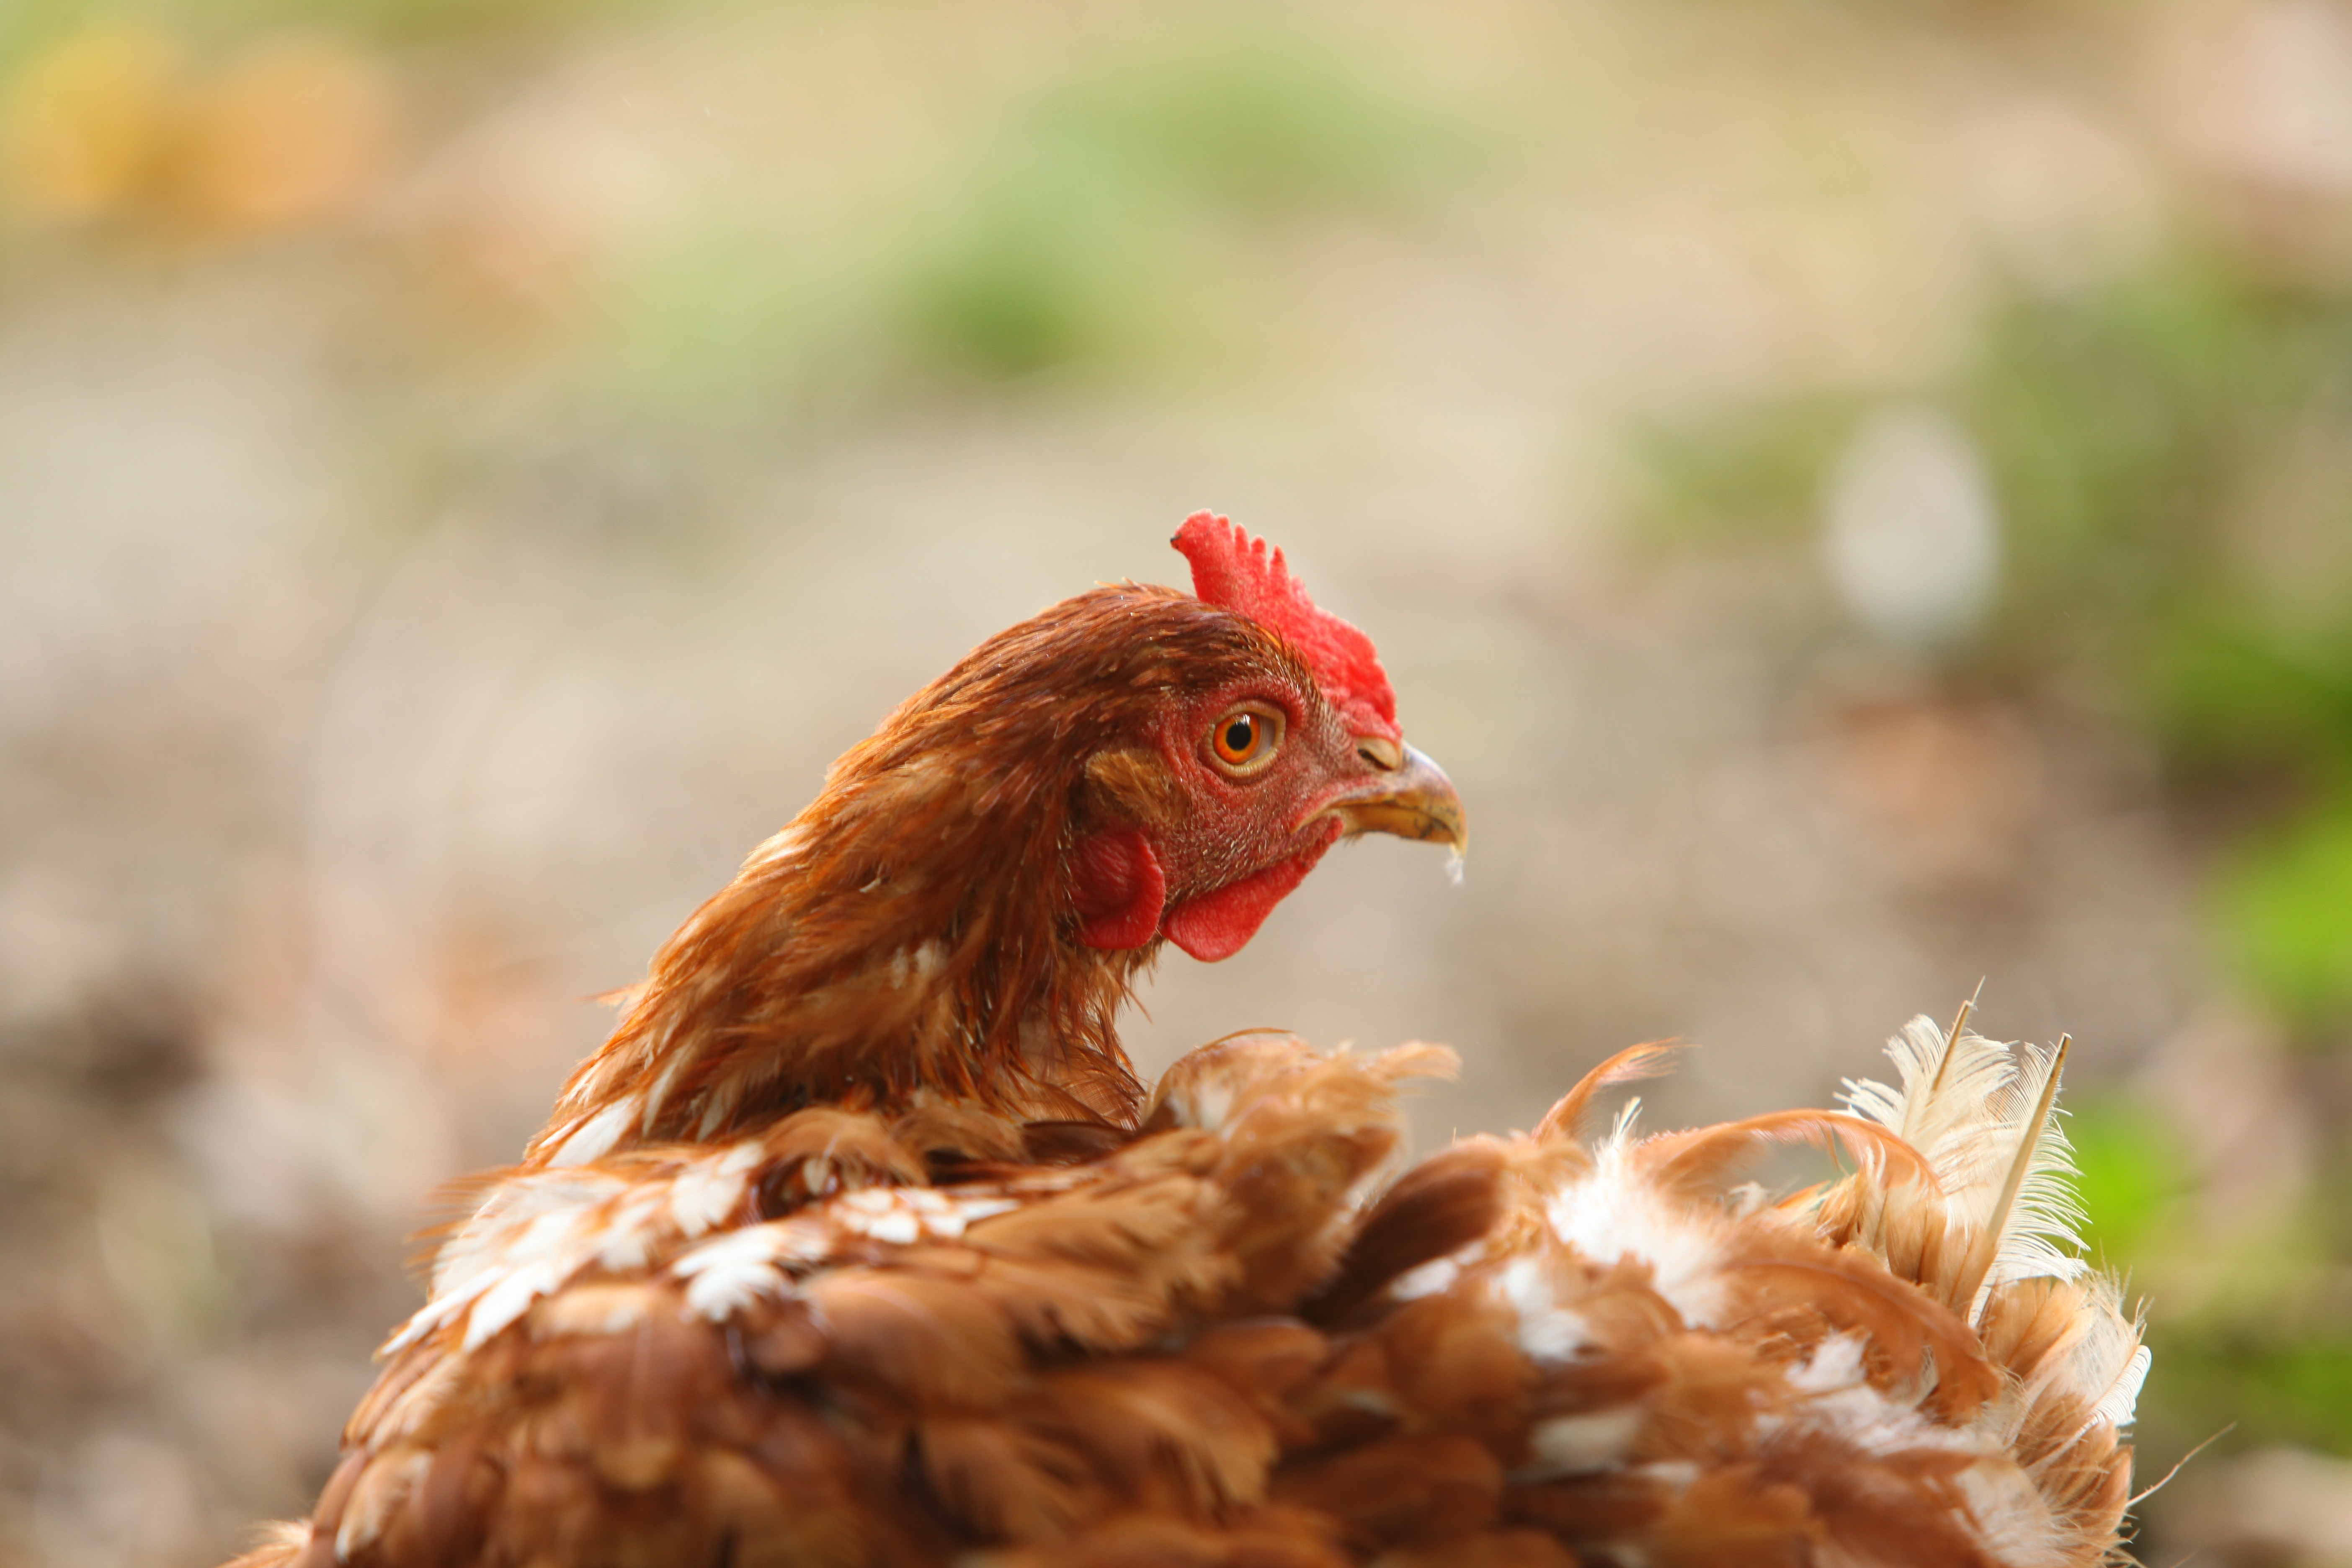
bird, farm, wildlife, pet, portrait, beak, autumn, garden, chicken, fauna, egg, rooster, poultry, hen, close up, hybrid, galliformes, vertebrate, phasianidae, laying hens, free running, chicken head, hybrid chicken, elli